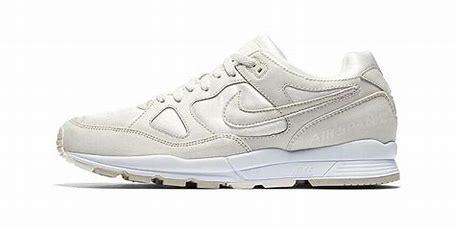
Brand: Nike
Model: Air Span Ii